Pennsylvania Railroad class D6

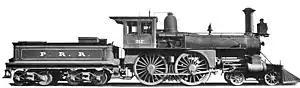
PRR D6 #317 in its builders' portrait

Class D6 (formerly Class K, pre-1895) on the Pennsylvania Railroad was a class of steam locomotive.